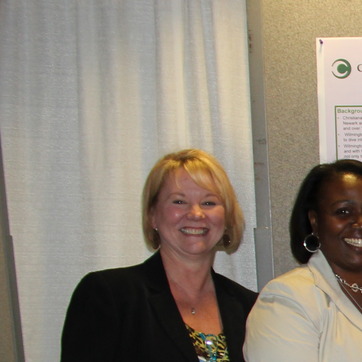
Material: skin